Zlín Z 42

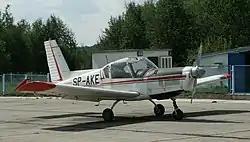
Zlín Z 42M, tail number SP-AKE (nr 0170).

The aircraft were built by Moravan Aviation, founded in 1934 by Tomáš Baťa in Czechoslovakia.